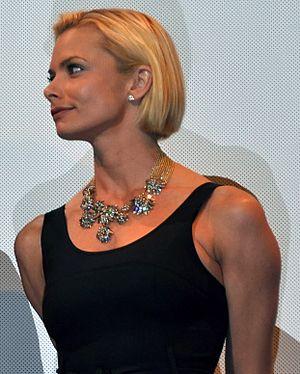
Jaime Elizabeth Pressly est une actrice et mannequin américaine née le 30 juillet 1977. De 2005 à 2009, elle jouait le rôle de Joy dans le sitcom de NBC Earl.